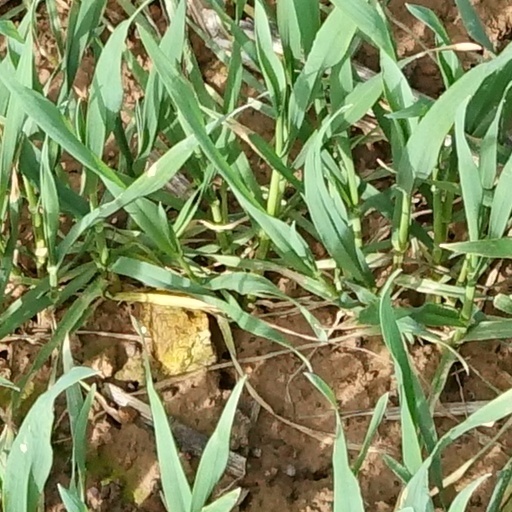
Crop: wheat